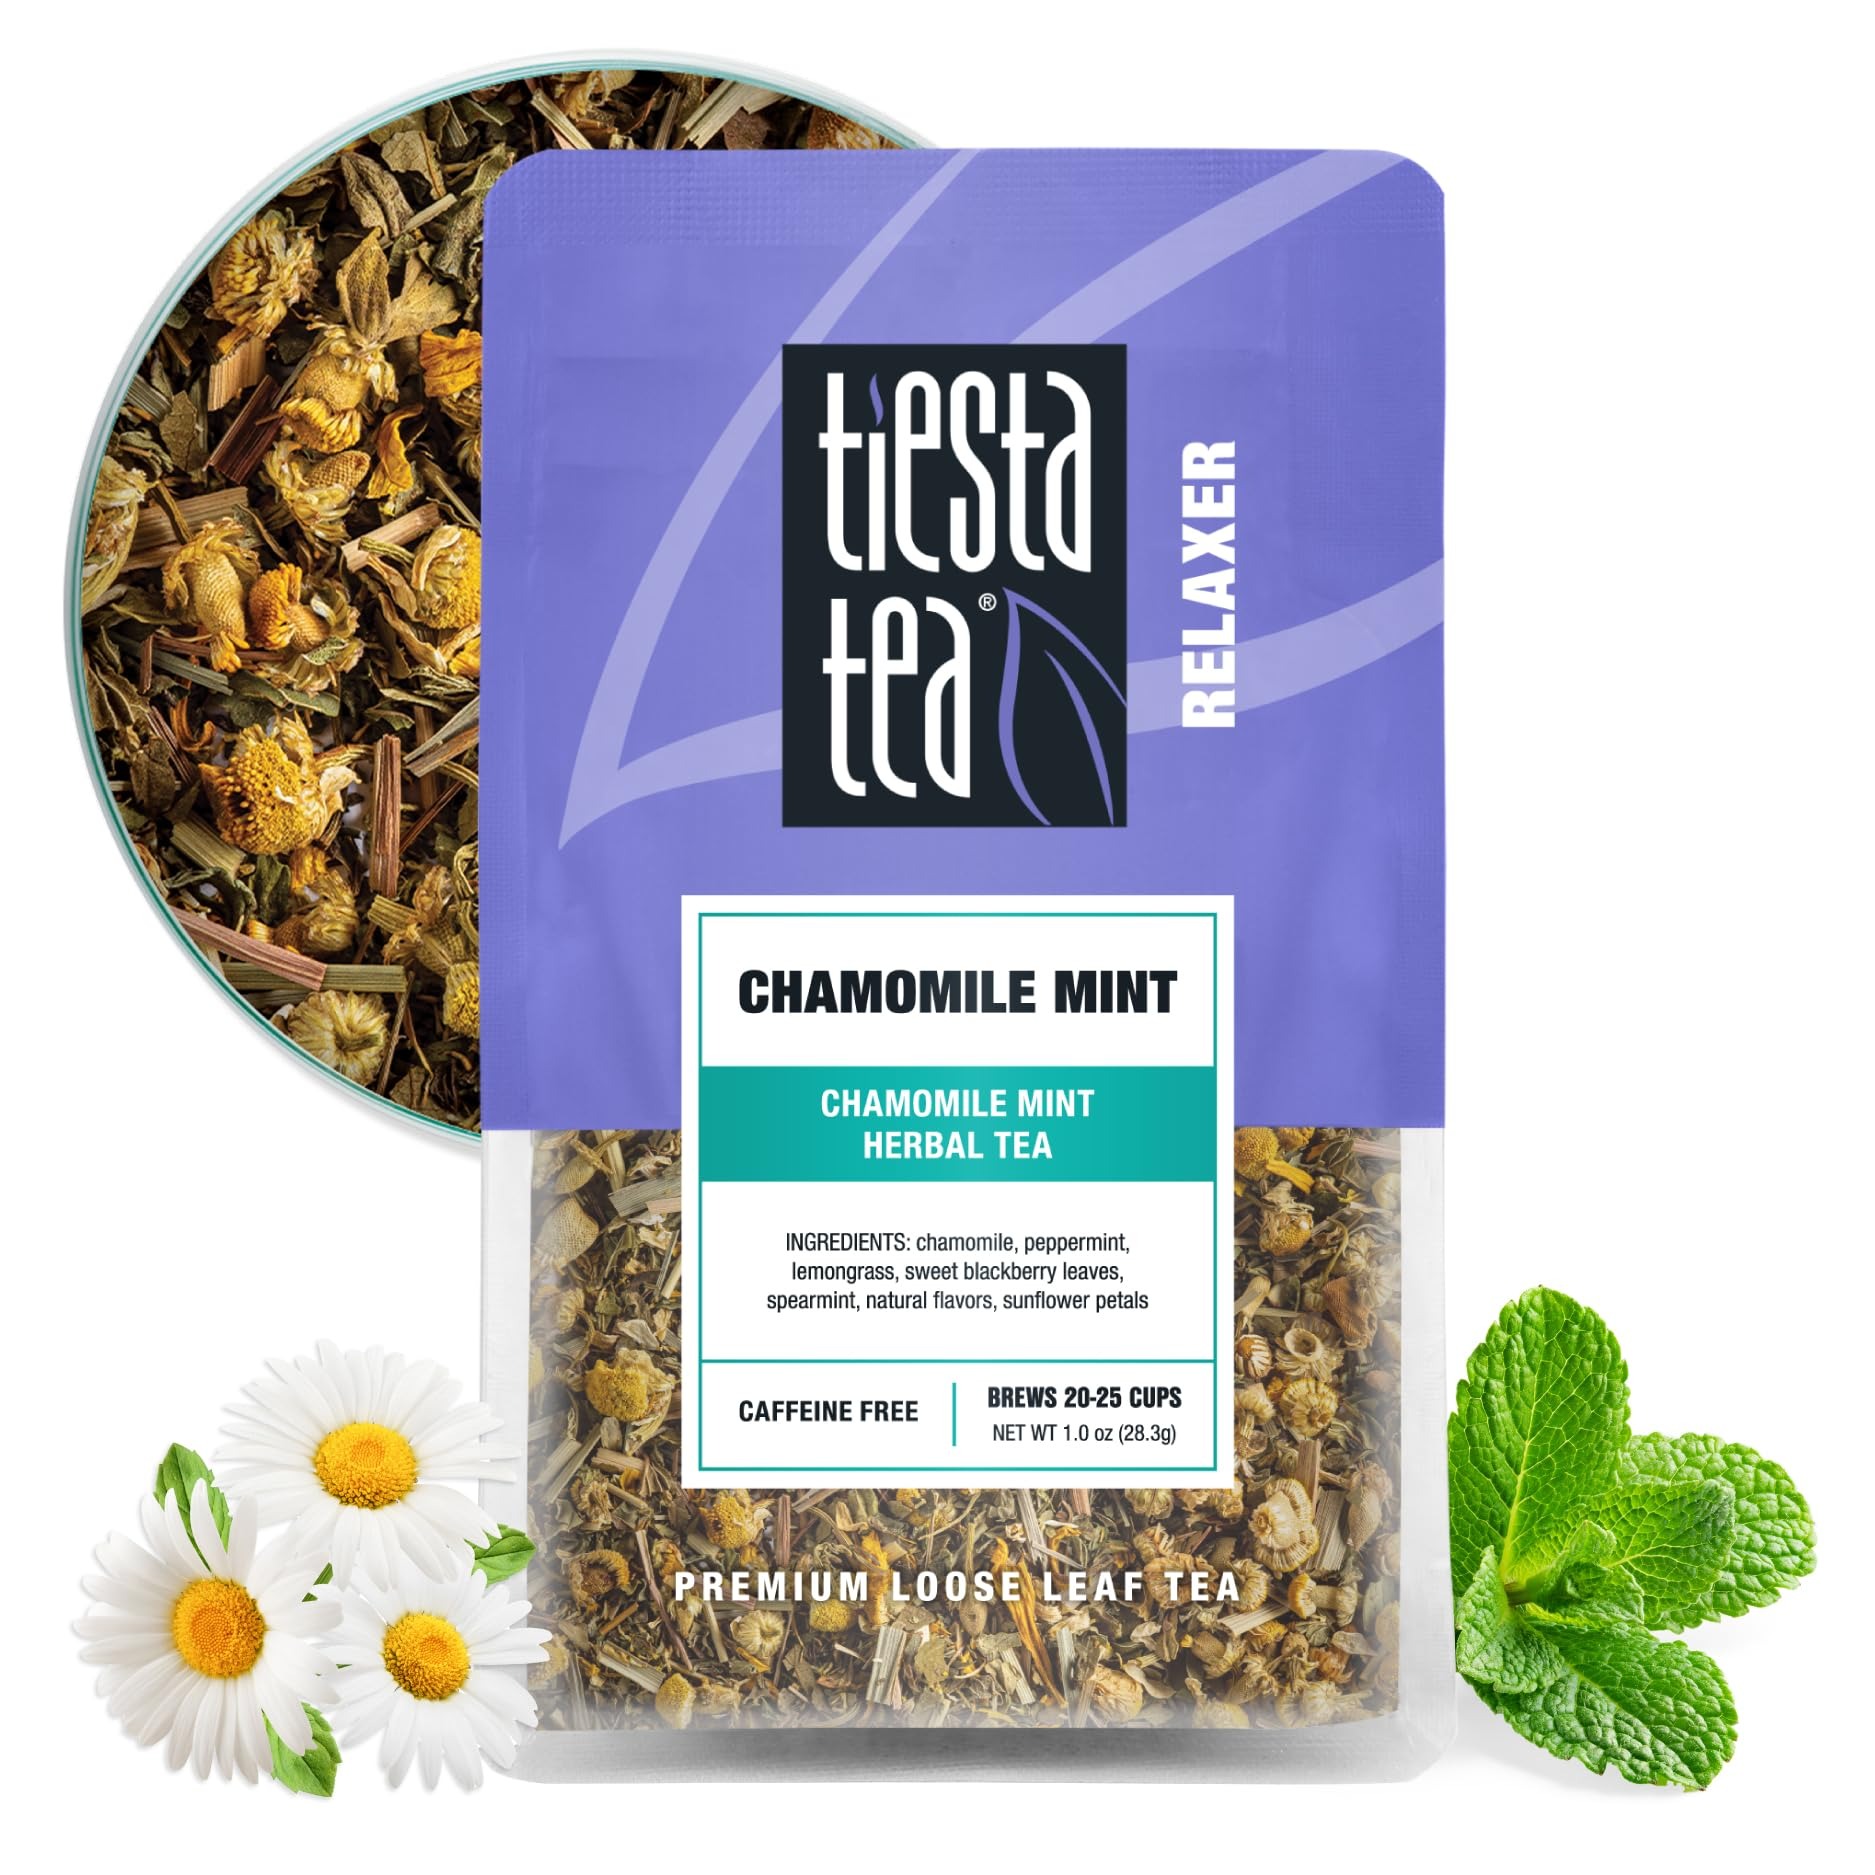
Item Name: Tiesta Tea - Chamomile Mint | Loose Leaf | Chamomile Mint Herbal Tea | Premium Blend | Caffeine-Free Herbal Drink | Makes Hot or Iced & Up to 25 Cups | 1oz Resealable Pouch
Bullet Point 1: CHAMOMILE MINT HERBAL TEA: Experience serenity in a cup with our Chamomile Mint loose leaf tea. Crafted with care, this blend combines the soothing essence of chamomile and invigorating spearmint to create a perfectly balanced cup. Enjoy it hot or refreshingly iced, and relish the essence of summer with every sip.
Bullet Point 2: PREMIUM LOOSE LEAF TEA BLEND: Elevate your tea experience with our meticulously crafted premium loose leaf blend. We've sourced the finest natural ingredients, including chamomile, peppermint, lemongrass, and spearmint, to ignite your senses. Bid adieu to disposable tea bags as you embrace the opulent richness that you can see, smell, and savor in every cup.
Bullet Point 3: REUSABLE TEA POUCH FOR TEA LOVERS: Our charming and reusable pouch makes the ideal gift for tea enthusiasts. It offers airtight storage, ensuring your loose leaf tea stays cozy and fresh for 20-25 cups. Plus, it's a beautiful addition to your countertop.
Bullet Point 4: EFFORTLESS BREWING: Enjoy a hassle-free brewing experience with our Chamomile Mint Tea. Simply scoop 1.5 tsp of this delightful loose leaf tea blend for every 8 oz of hot water at 208 degrees Fahrenheit. Allow it to steep for 5-7 minutes to release the full spectrum of flavors. Then, savor the moment as you remove the tea pieces and indulge in your perfectly steeped cup.
Bullet Point 5: SEASONAL FLAVORS: Tiesta Tea’s loose-leaf blends are crafted to complement the vibrant, sunny days of Spring and Summer. These refreshing and aromatic flavors are perfect for sipping on warm afternoons, whether you’re unwinding at home or enjoying time outdoors with friends.
Value: 1.0
Unit: Ounce

Price: 7.95